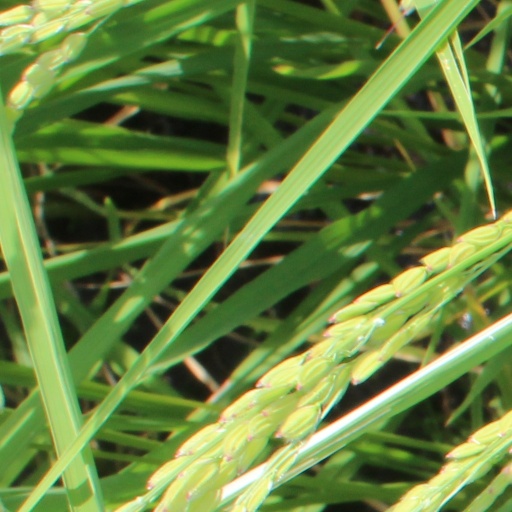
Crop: rice